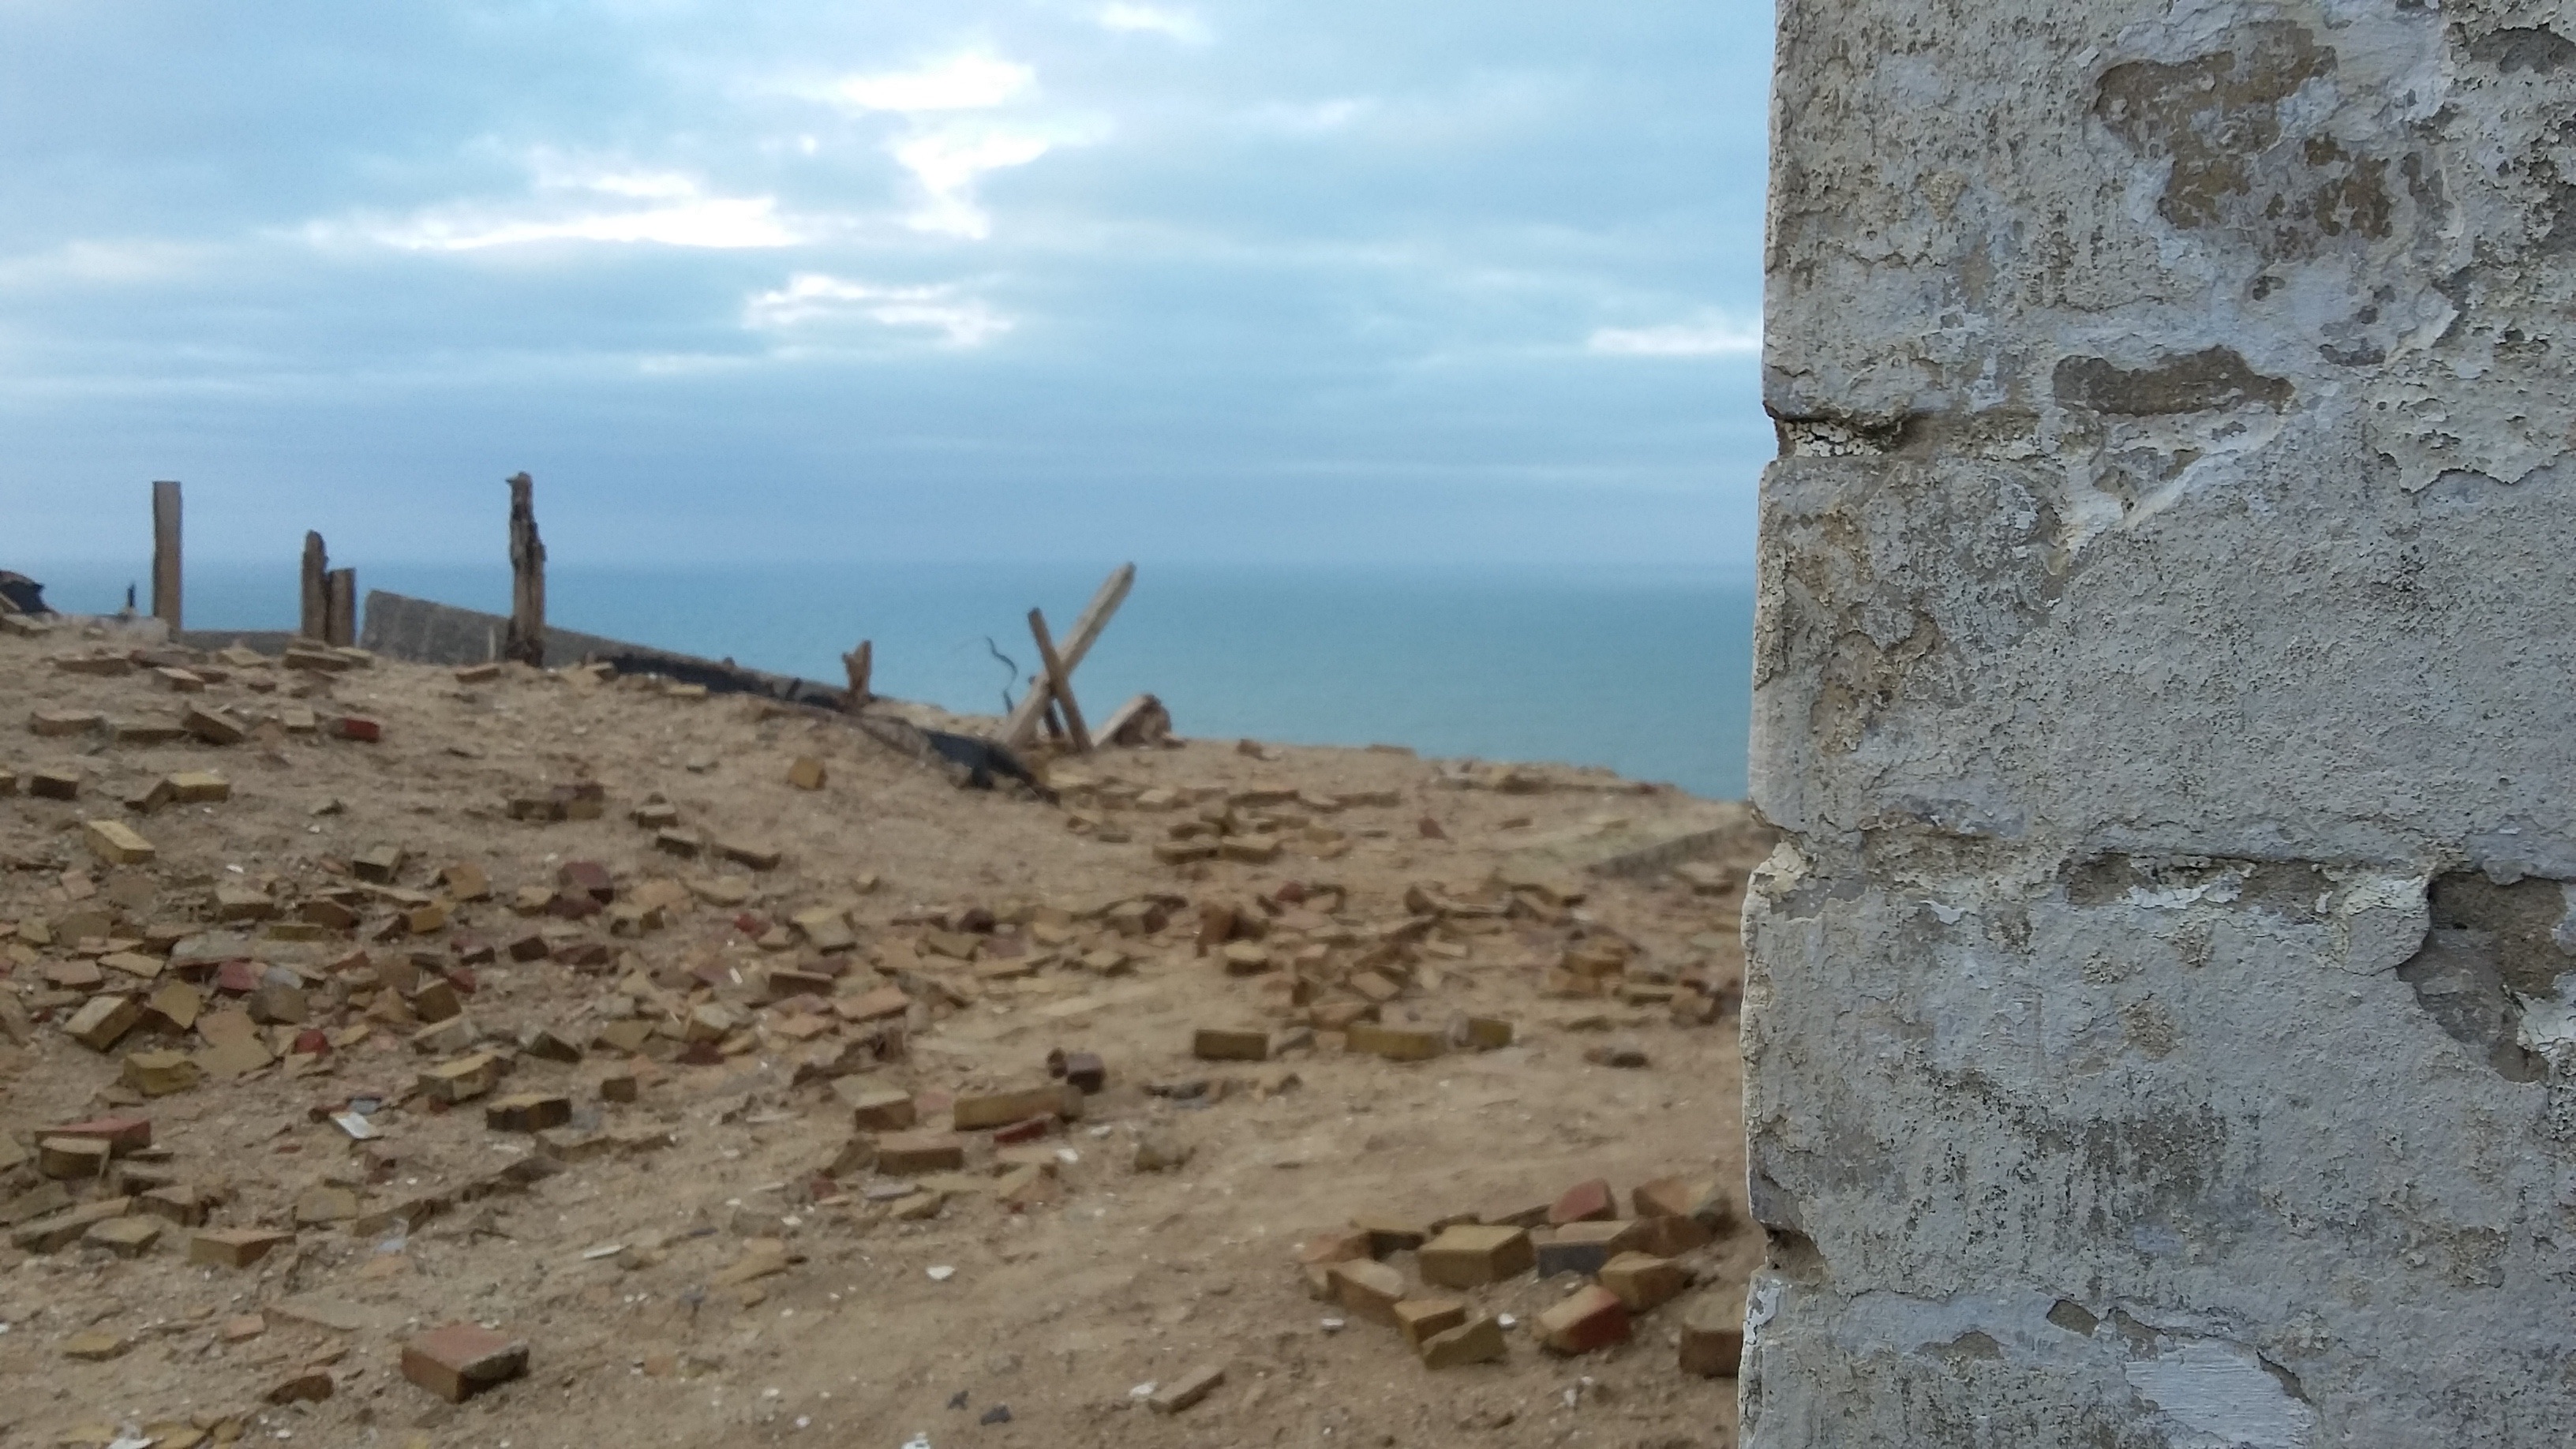
beach, sea, coast, rock, shore, cliff, terrain, material, geology, ruins, cape, wadi, ancient history